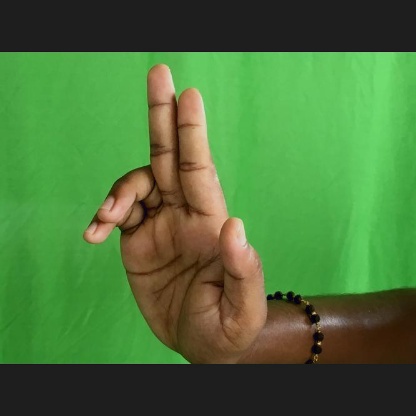
Mudra: Ardhapathaka